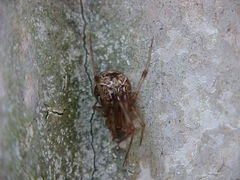
Species: Parasteatoda_tepidariorum